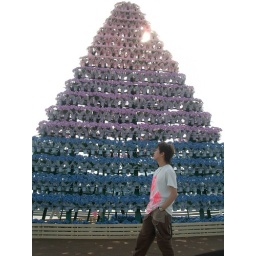
Strolling around a pyramid built with pots of blue, purple and pink flowers